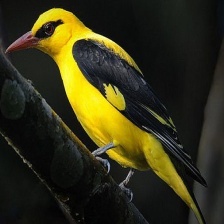
Species: EURASIAN GOLDEN ORIOLE
Scientific name: ORIOLUS ORIOLUS